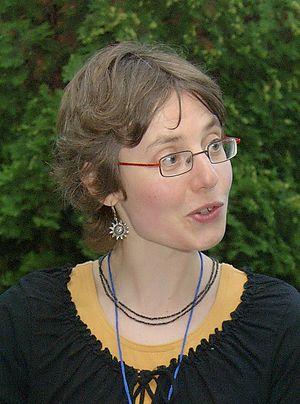
Espérantiste flamande Heidi Goes, secrétaire générale et trésorier de l'Association végétarienne espérantiste mondiale (TEVA), au cours du 94ème Congrès Universel d'Espéranto 94e à Białystok en Pologne.